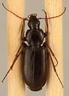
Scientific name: Calathus advena
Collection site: Niwot Ridge Mountain Research Station Site (NIWO), plot NIWO_007